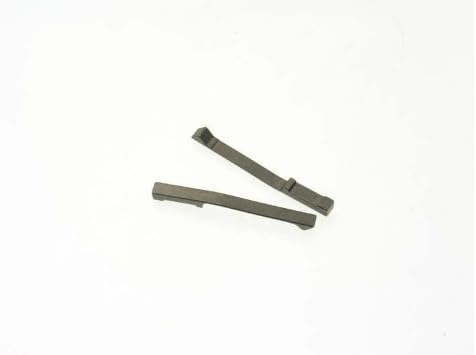
Tecumseh (4) 792089B OEM MTD Shift Keys Peerless 700 Transaxle Scag SC-792089B
Category: Tools & Home Improvement
Brand New Genuine Tecumseh Shift Key Set... We are an Authorized Tecumseh Dealer... Shift Key Set (2 Shift Keys Per Set) Genuine Tecumseh Part # 792089B Length: 2-13/16" Width: 1/4" Fits Specific Tecumseh/Peerless Model Transmissions Genuine OEM Tecumseh Part If you need assistance locating correct part, Please email Model, Spec and Serial numbers of your engine and we will gladly look up correct parts
Features: Brand New Genuine Tecumseh Shift Key Set... We are an Authorized Tecumseh Dealer... Shift Key Set (2 Shift Keys Per Set) Genuine Tecumseh Part # 792089B Length: 2-13/16" Width: 1/4" Fits Specific Tecumseh/Peerless Model Transmissions Genuine OEM Tecumseh Part If you need assistance locating correct part, Please email Model, Spec and Serial numbers of your engine and we will gladly look up correct parts